Pete and Gladys

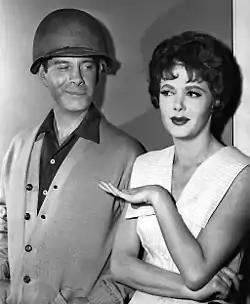
Harry Morgan and Cara Williams from "Pete and Gladys" (1960)

Pete and Gladys is an American television sitcom starring Harry Morgan and Cara Williams that aired on CBS every Monday at 8:00 pm Eastern and Pacific time for two seasons, beginning on September 19, 1960. The last episode was broadcast on September 10, 1962.